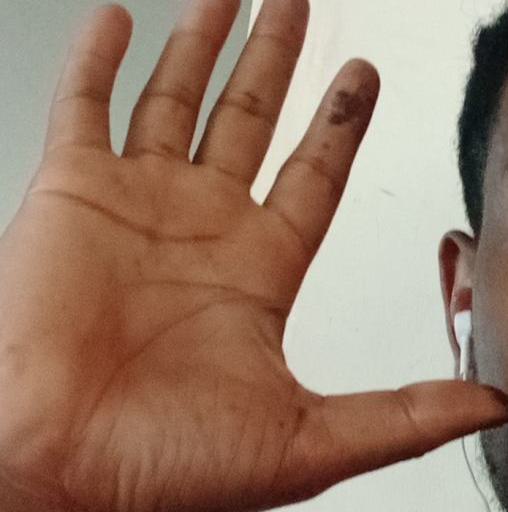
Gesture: palm